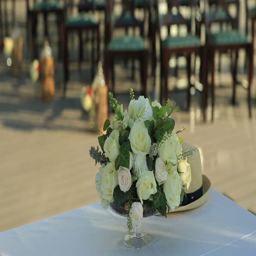
dolly of rows of chairs at a wedding ceremony from the aisle